Jean Bérain the Elder

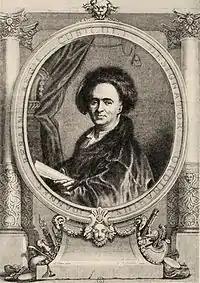
Portrait of Bérain, engraving by Claude Duflos after Joseph Vivien

Jean Berain the Elder (1640 – 24 January 1711) was a draughtsman and designer, painter and engraver of ornament, the artistic force in the Royal office of the Menus-Plaisirs du Roi where all the designs originated for court spectacle, from fêtes to funerals, and many designs for furnishings not covered by the Bâtiments du Roi. The "Berainesque" style of light arabesques and playful grotesques was an essential element in the "style Régence" that led to the French Rocaille and European Rococo.